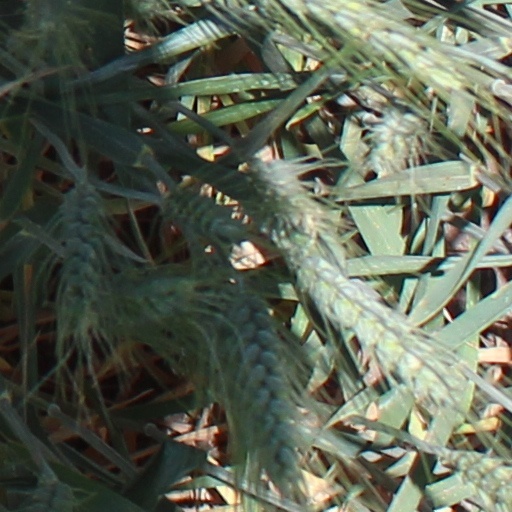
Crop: wheat